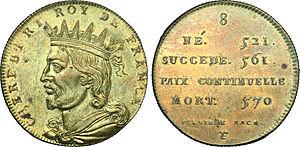
Métal
Caribert Iᵉʳ fut roi de Paris de 561 à 567. Il est le fils de Clotaire Iᵉʳ et de sa première épouse Ingonde.